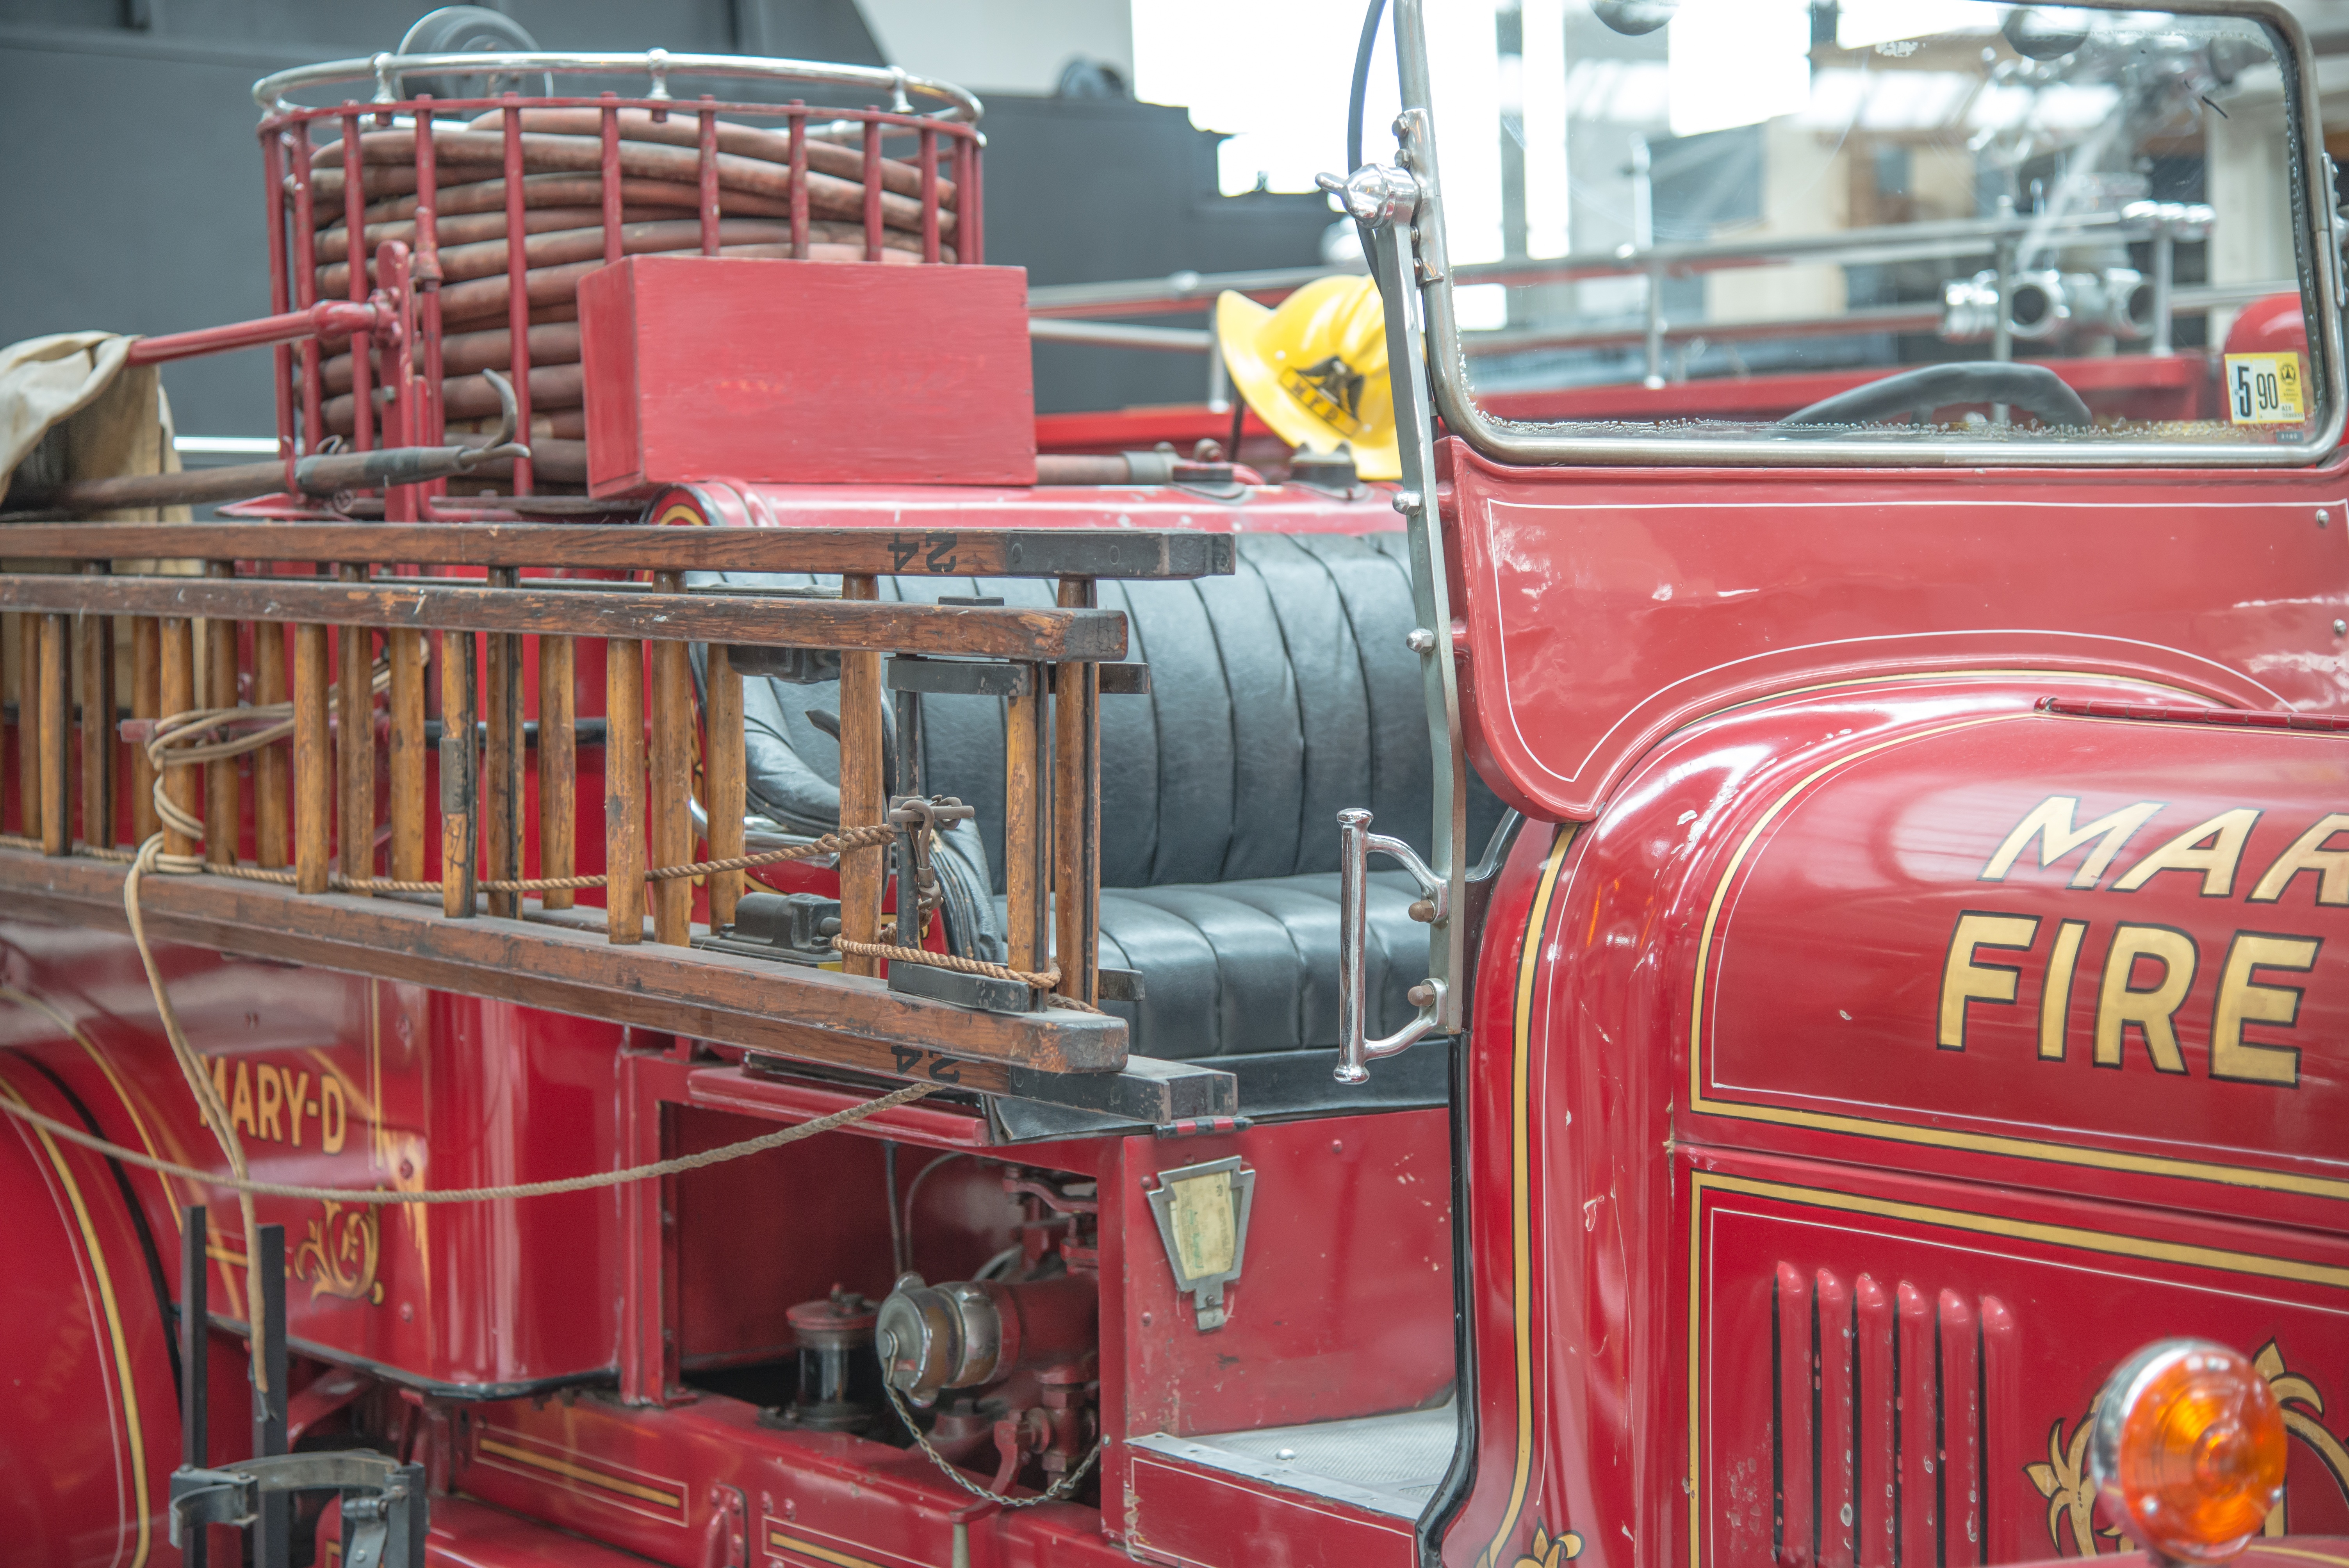
tractor, antique, retro, transport, horn, truck, red, vehicle, equipment, fire, auto, signal, profession, ladder, fire truck, locomotive, fire department, tools, oldtimer, dare, historically, vehicles, rescue, blue light, fire extinguisher, old vehicle, l schzug, fire hose, land vehicle, fire apparatus